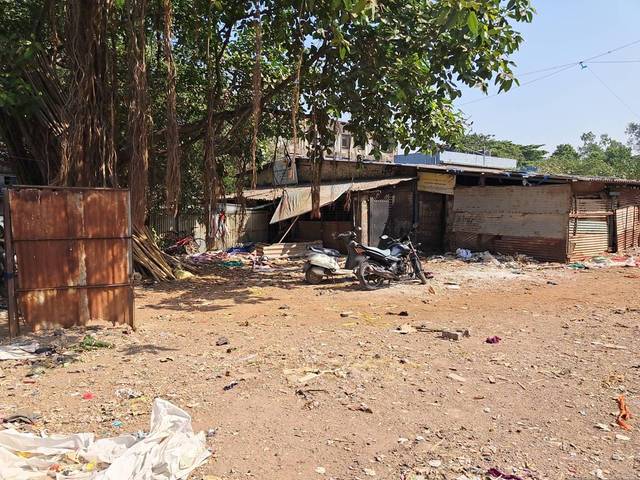
Region: India
Coordinates: 19.062, 72.845